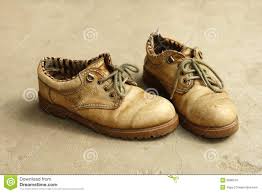
Waste category: shoes